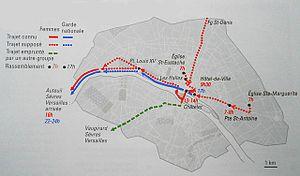
Carte retouchée tirée de ""Atlas de la Révolution Française, Tome 11
Les 5 et 6 octobre 1789 font partie des « grandes journées » de la Révolution française et ont abouti au retour définitif et contraint du roi Louis XVI et de sa famille à Paris, capitale du royaume de France.